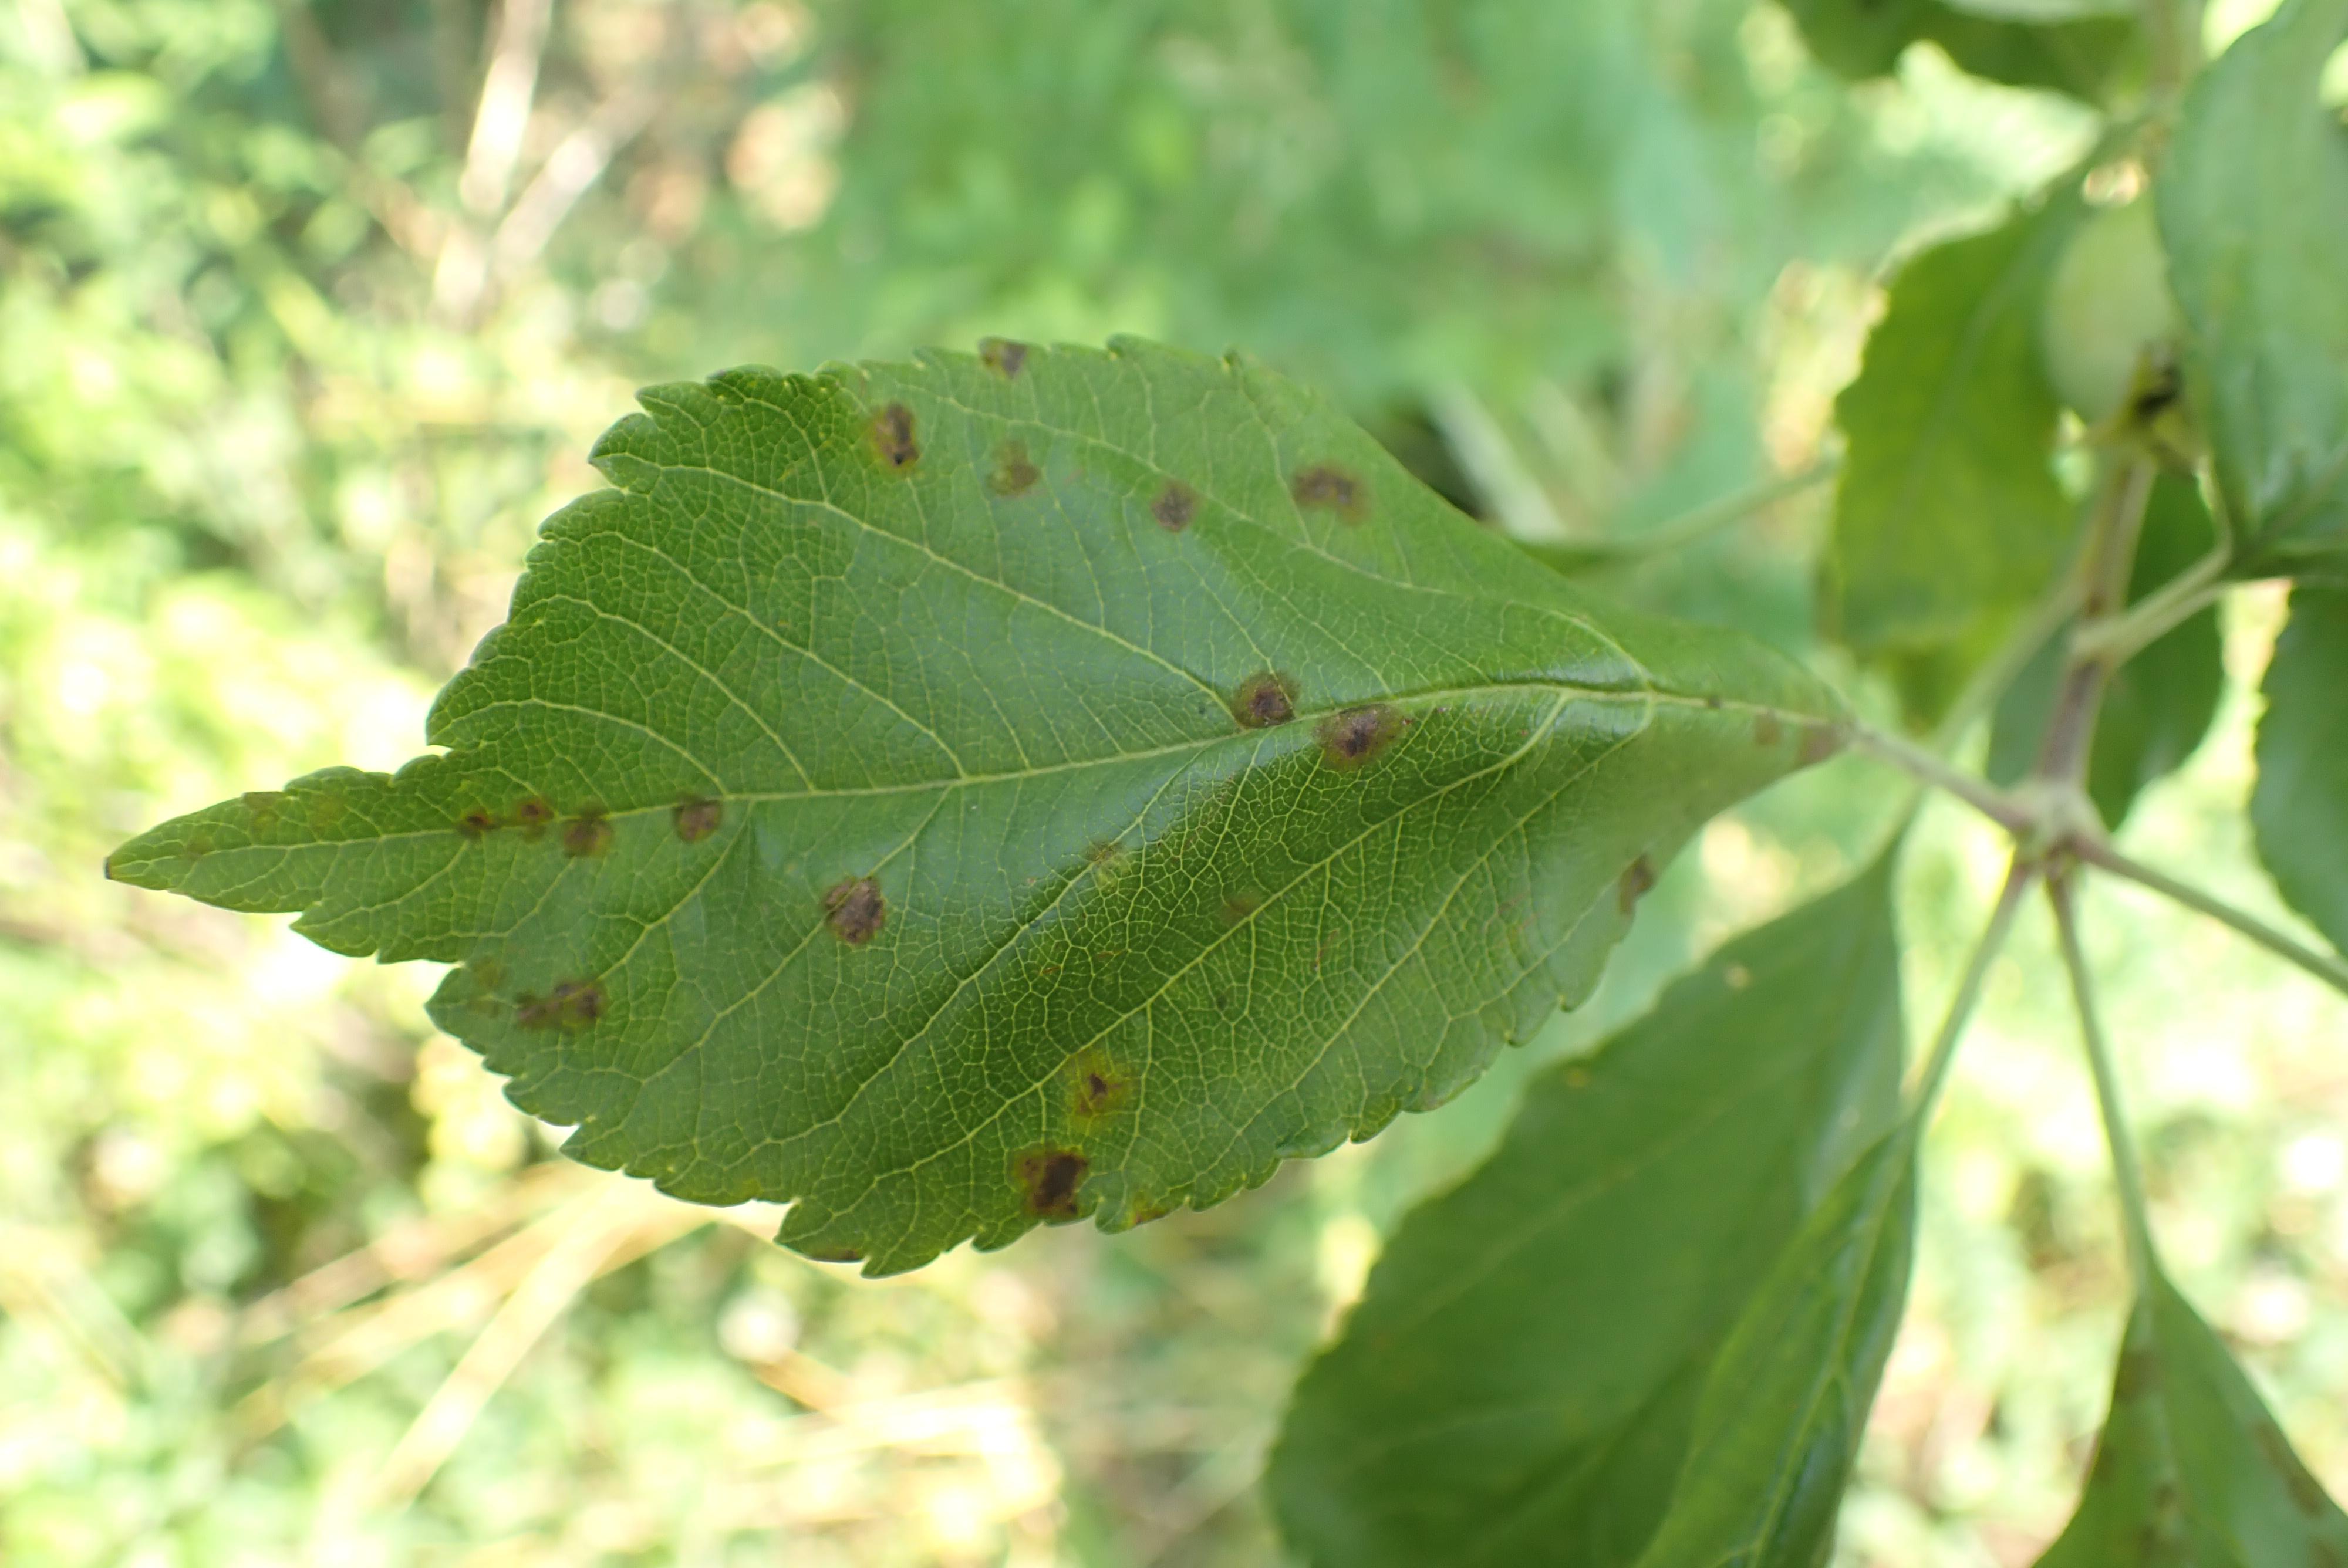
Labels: scab